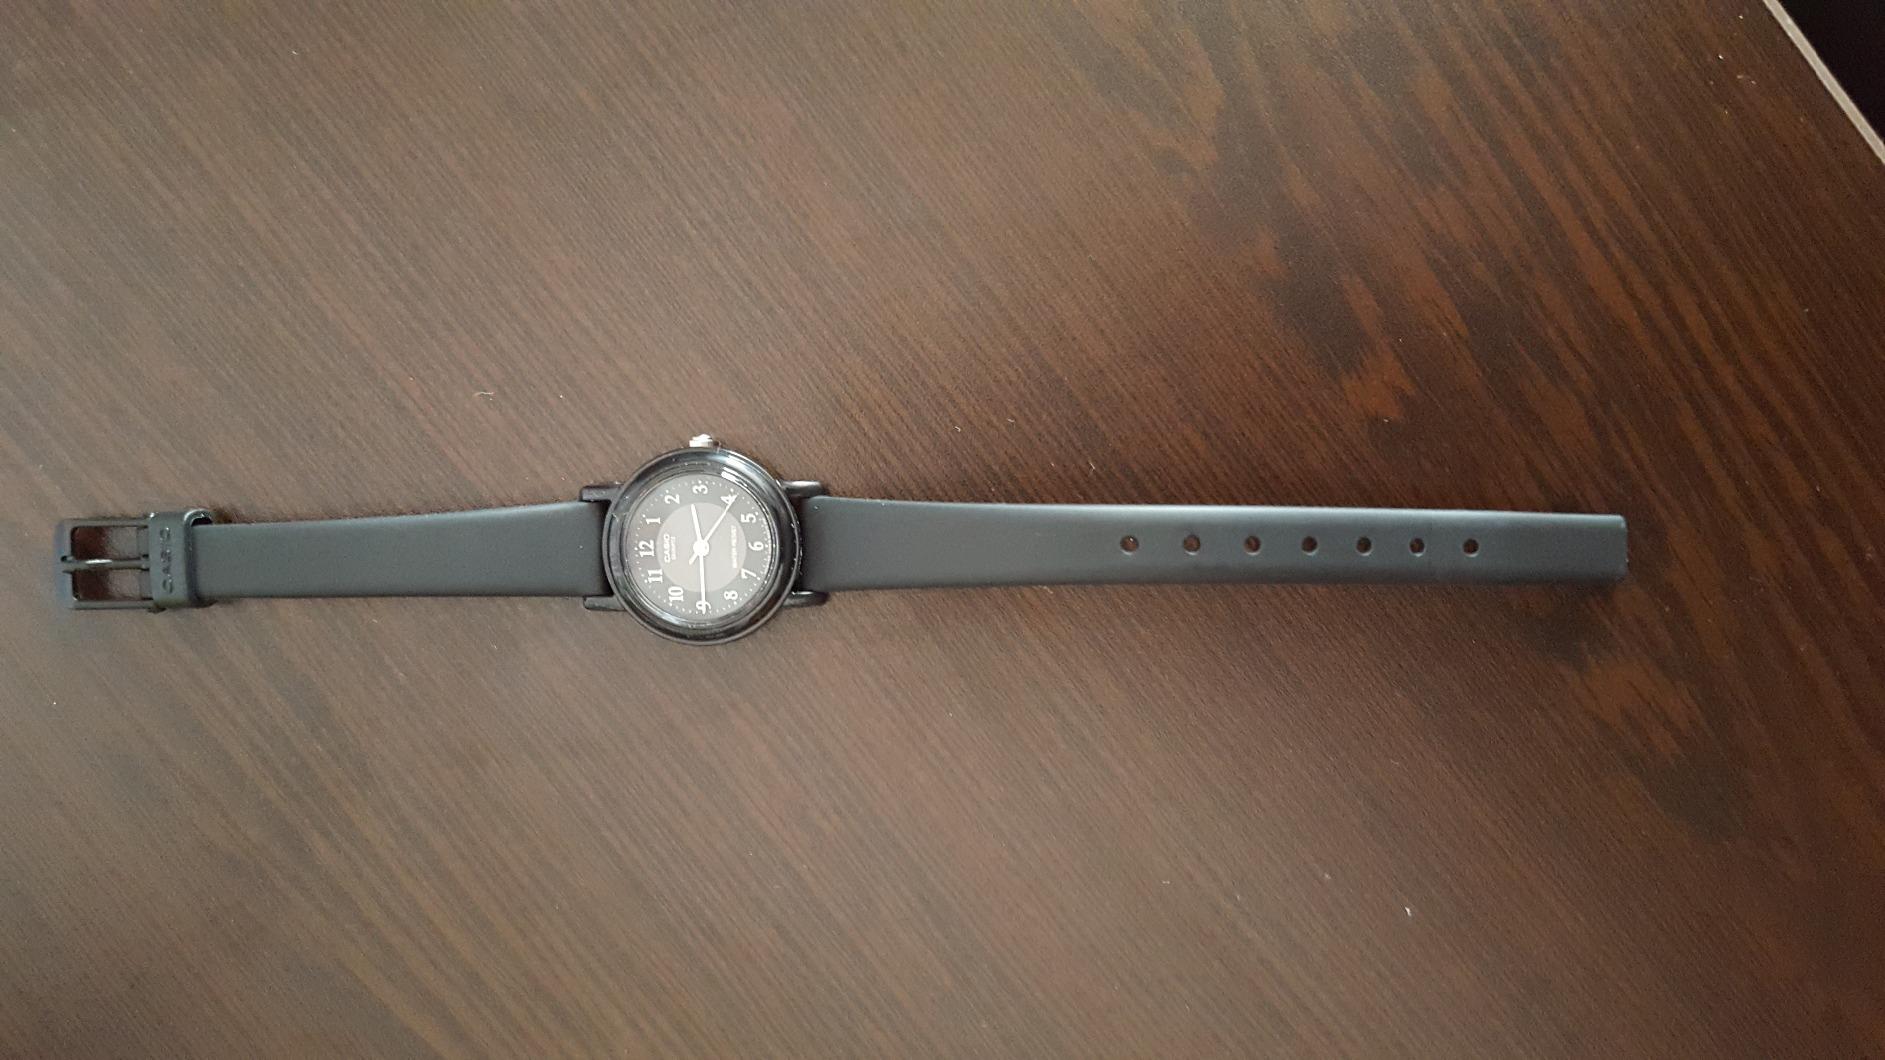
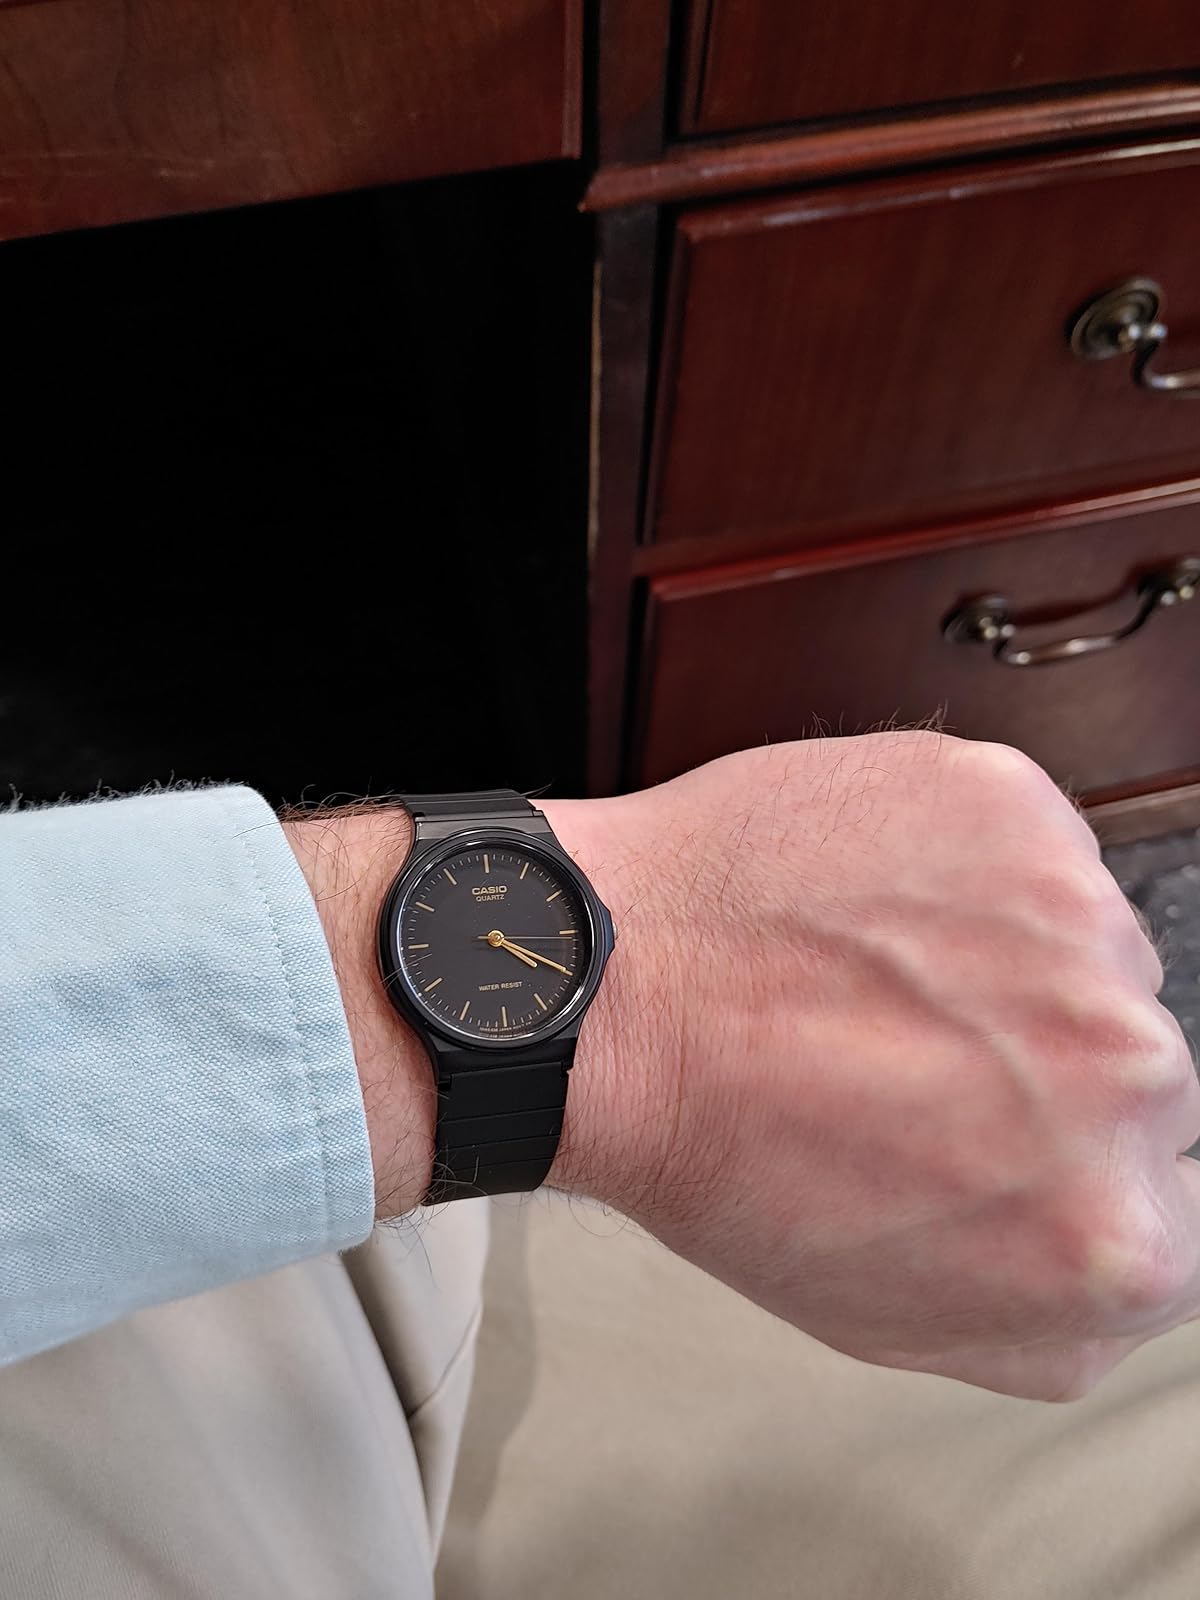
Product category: accessories_watch
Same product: no